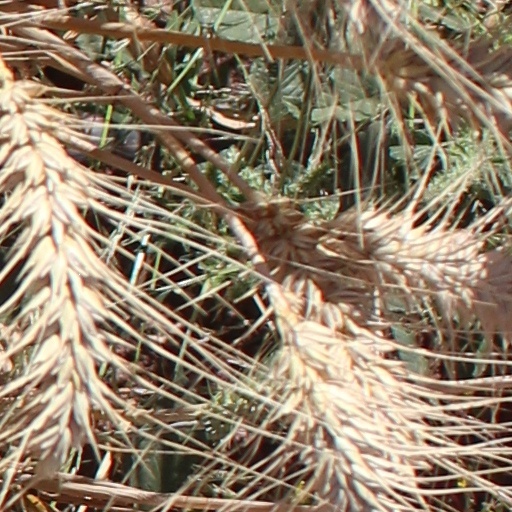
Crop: wheat